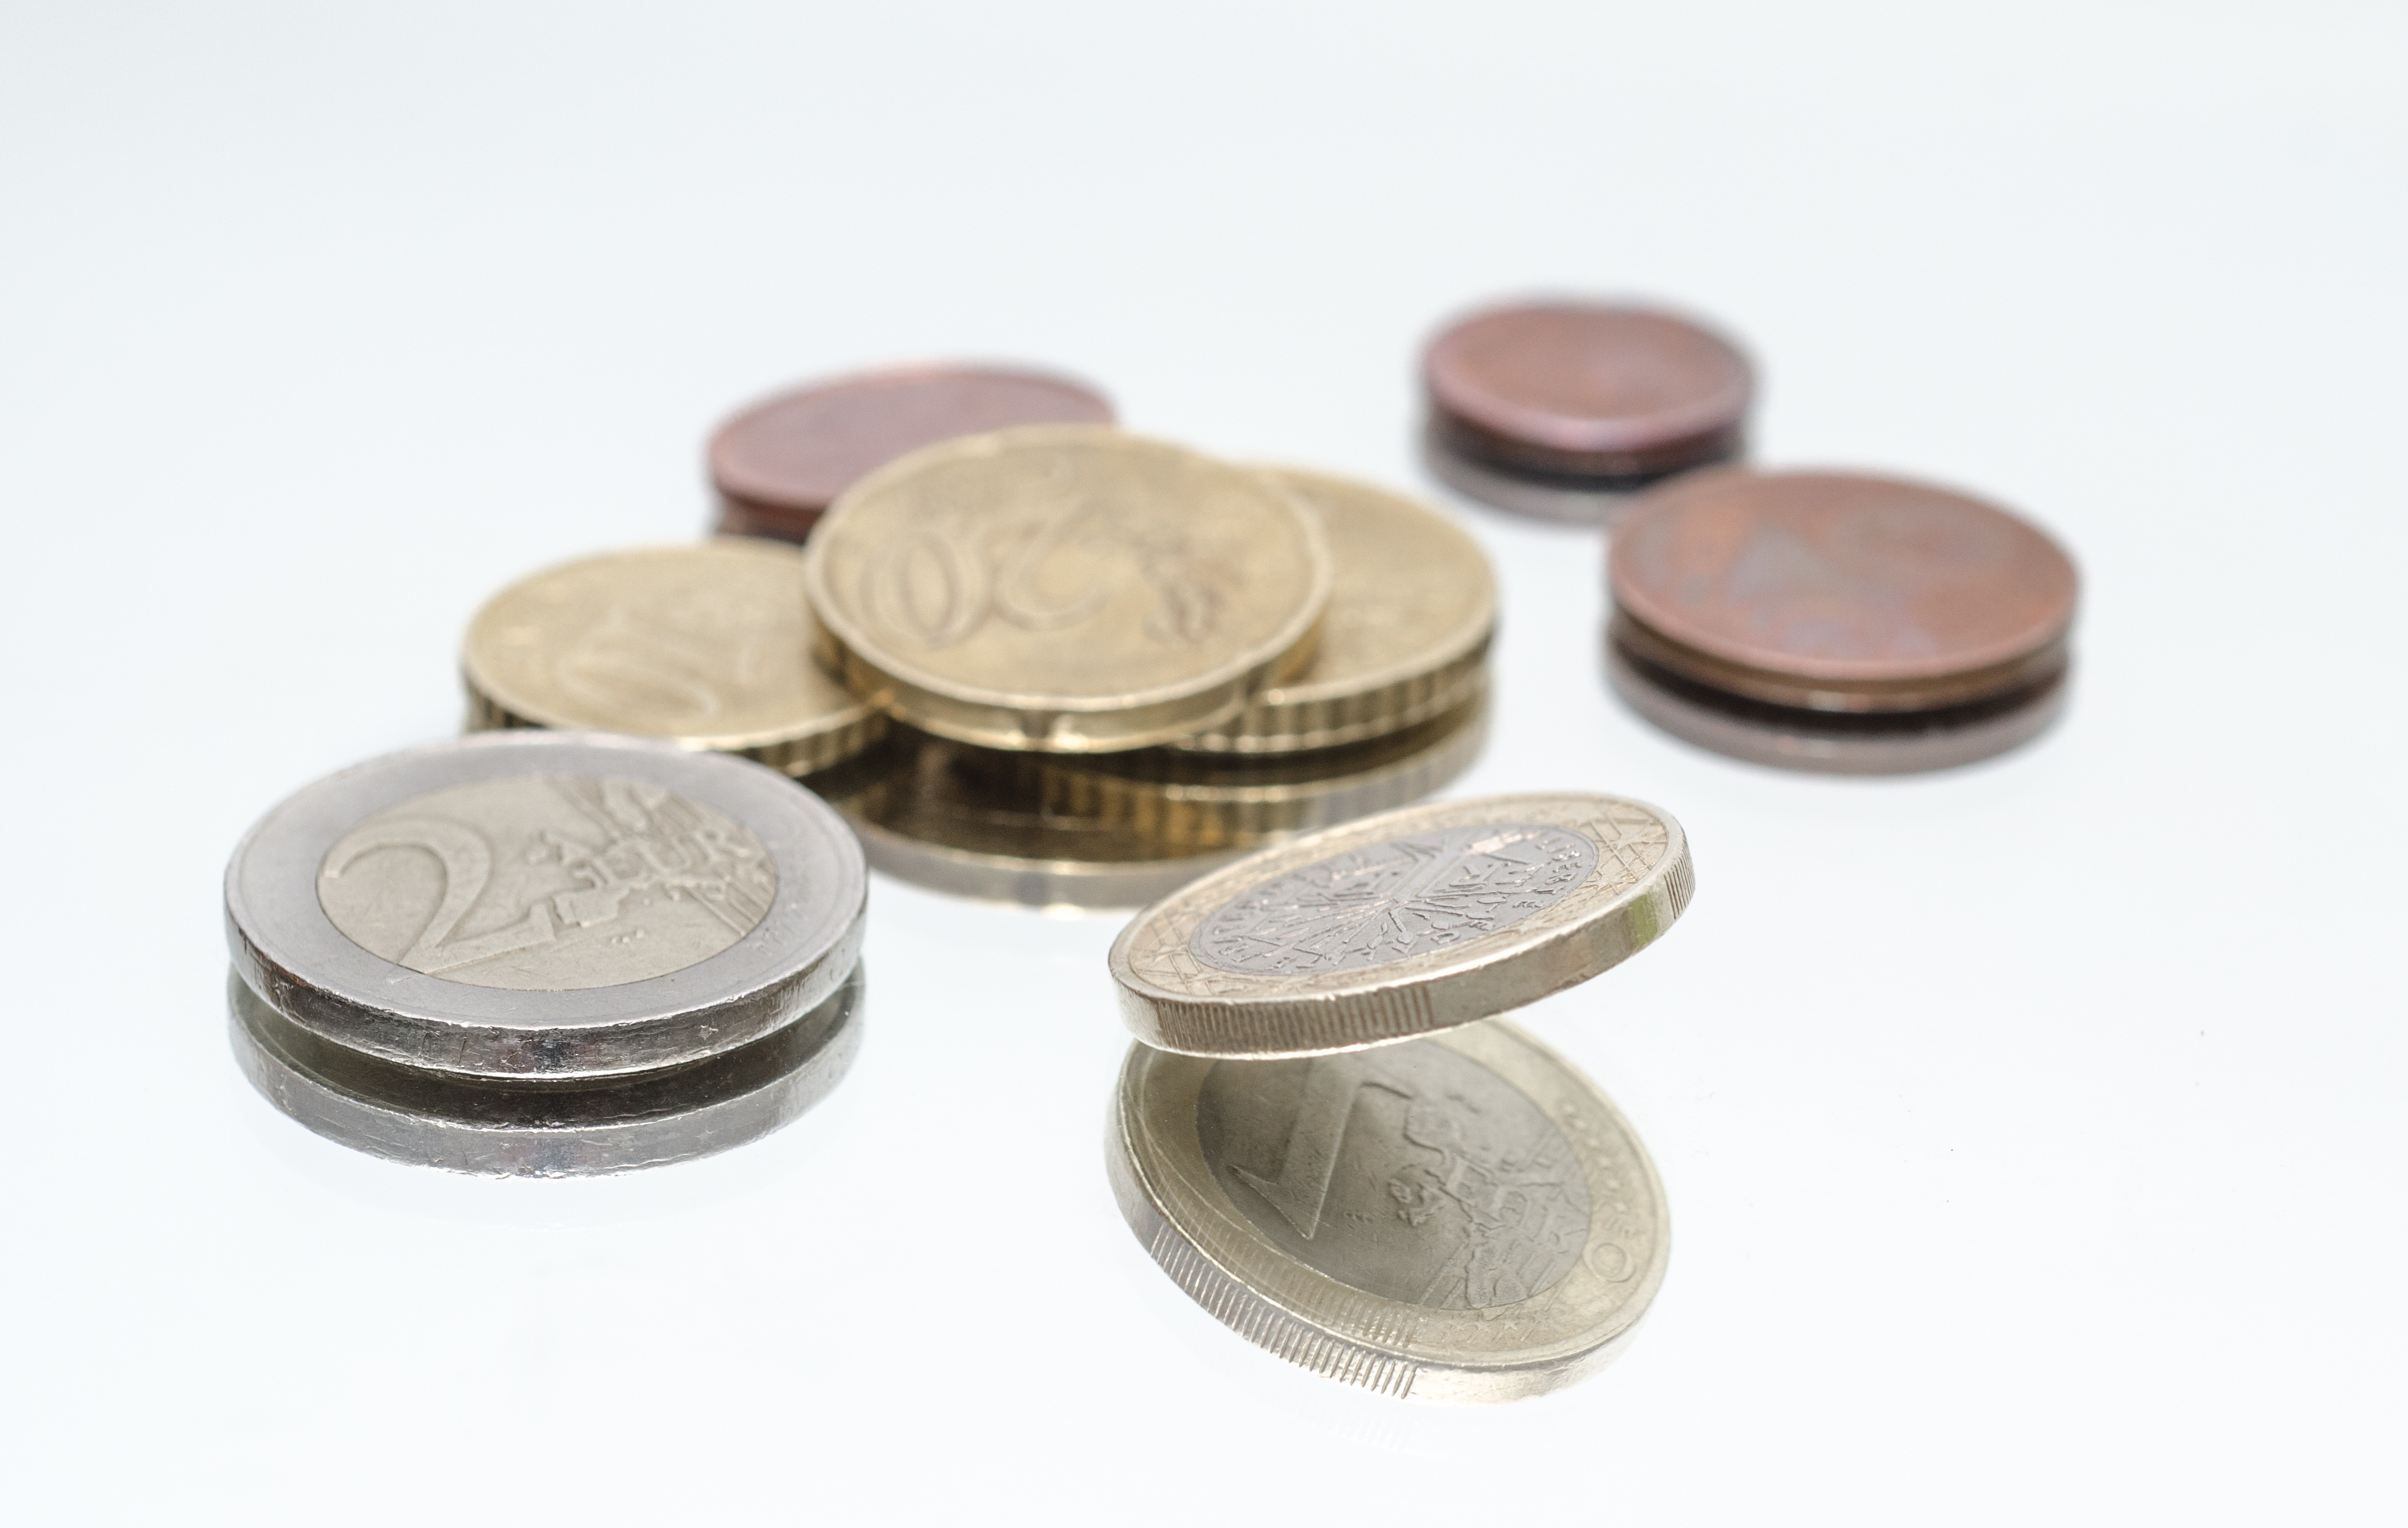
money, business, cash, bank, eye, currency, euro, coin, banking, european, rich, value, economy, payment, financial, savings, coins, finance, investment, exchange, budget, pay